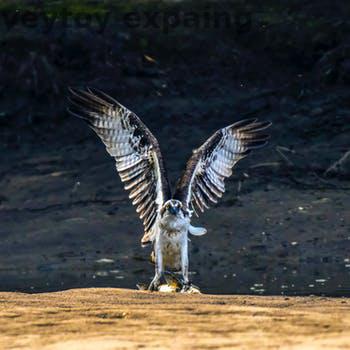
Label: Watermark